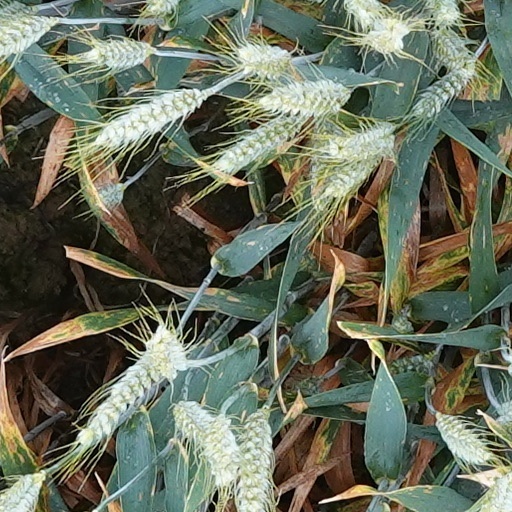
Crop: wheat